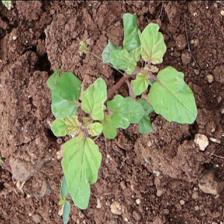
Weed species: Punarnava _(Boerhaavia diffusa)